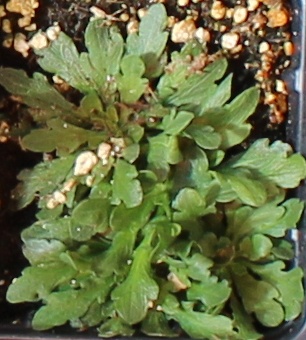
Label: Horseweed